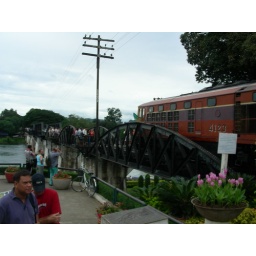
train over the river kwai, using the bridge